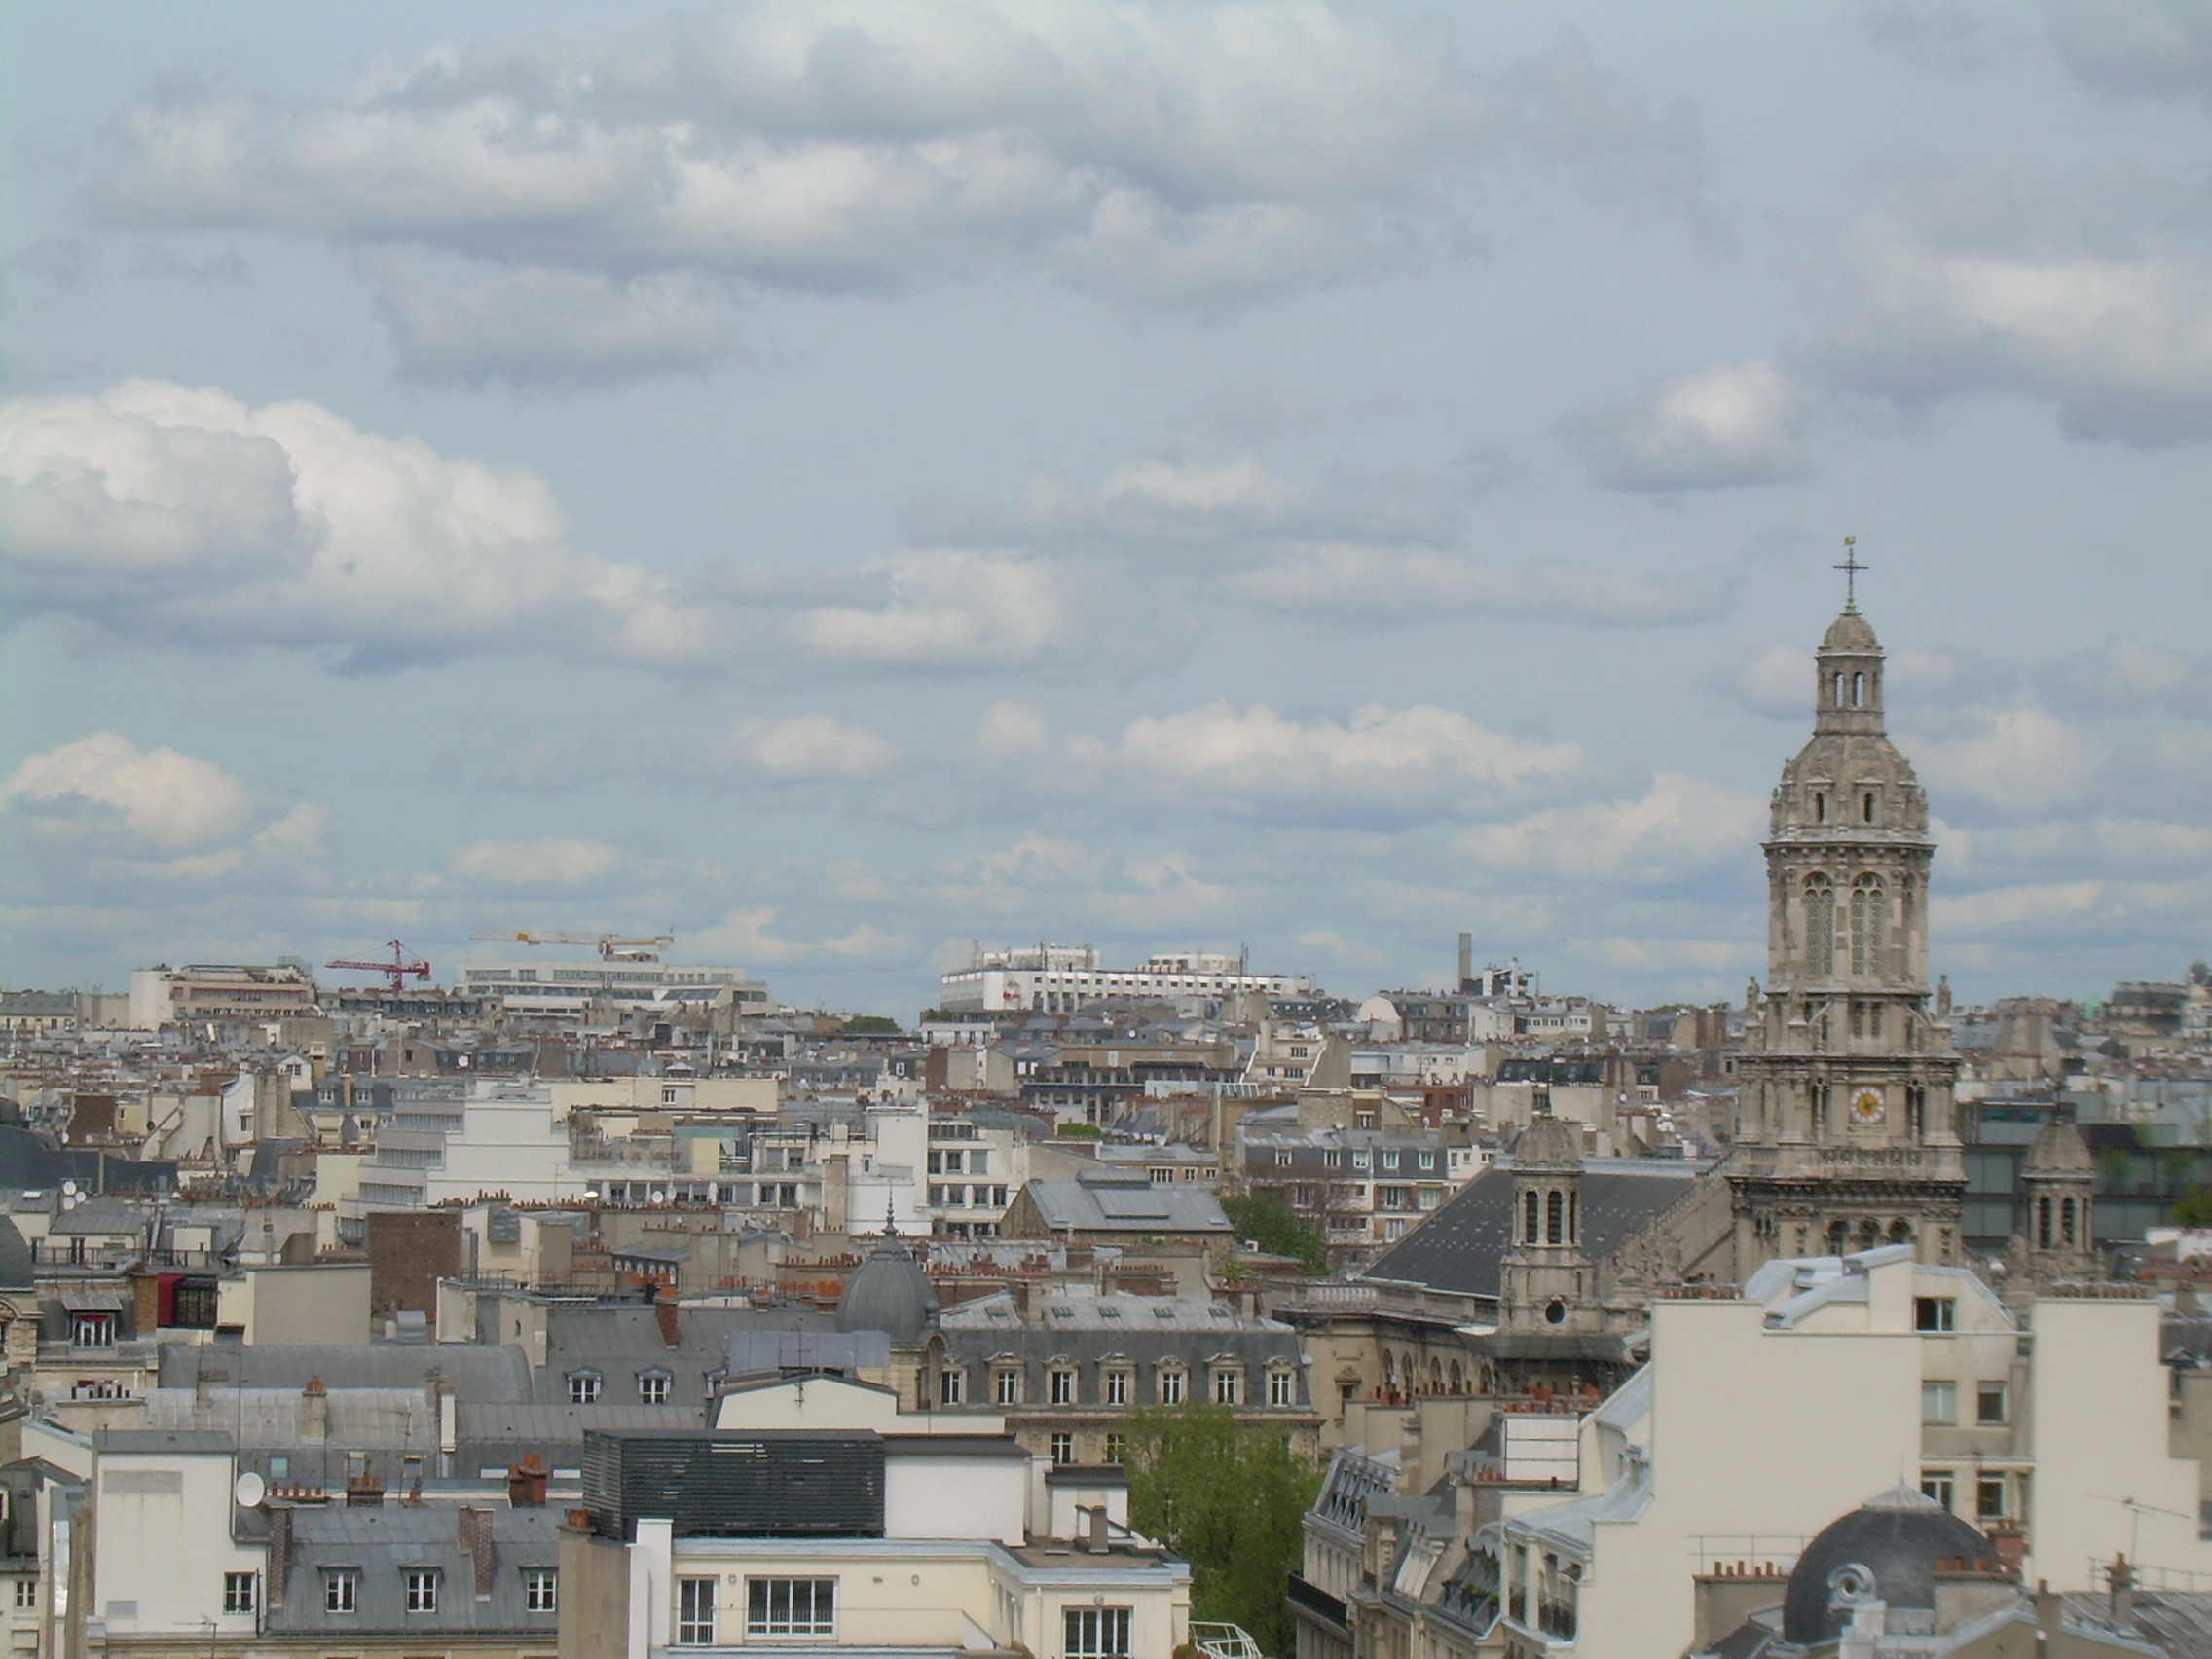
horizon, skyline, town, city, paris, cityscape, panorama, france, tower, cathedral, place of worship, aerial photography, residential area, human settlement